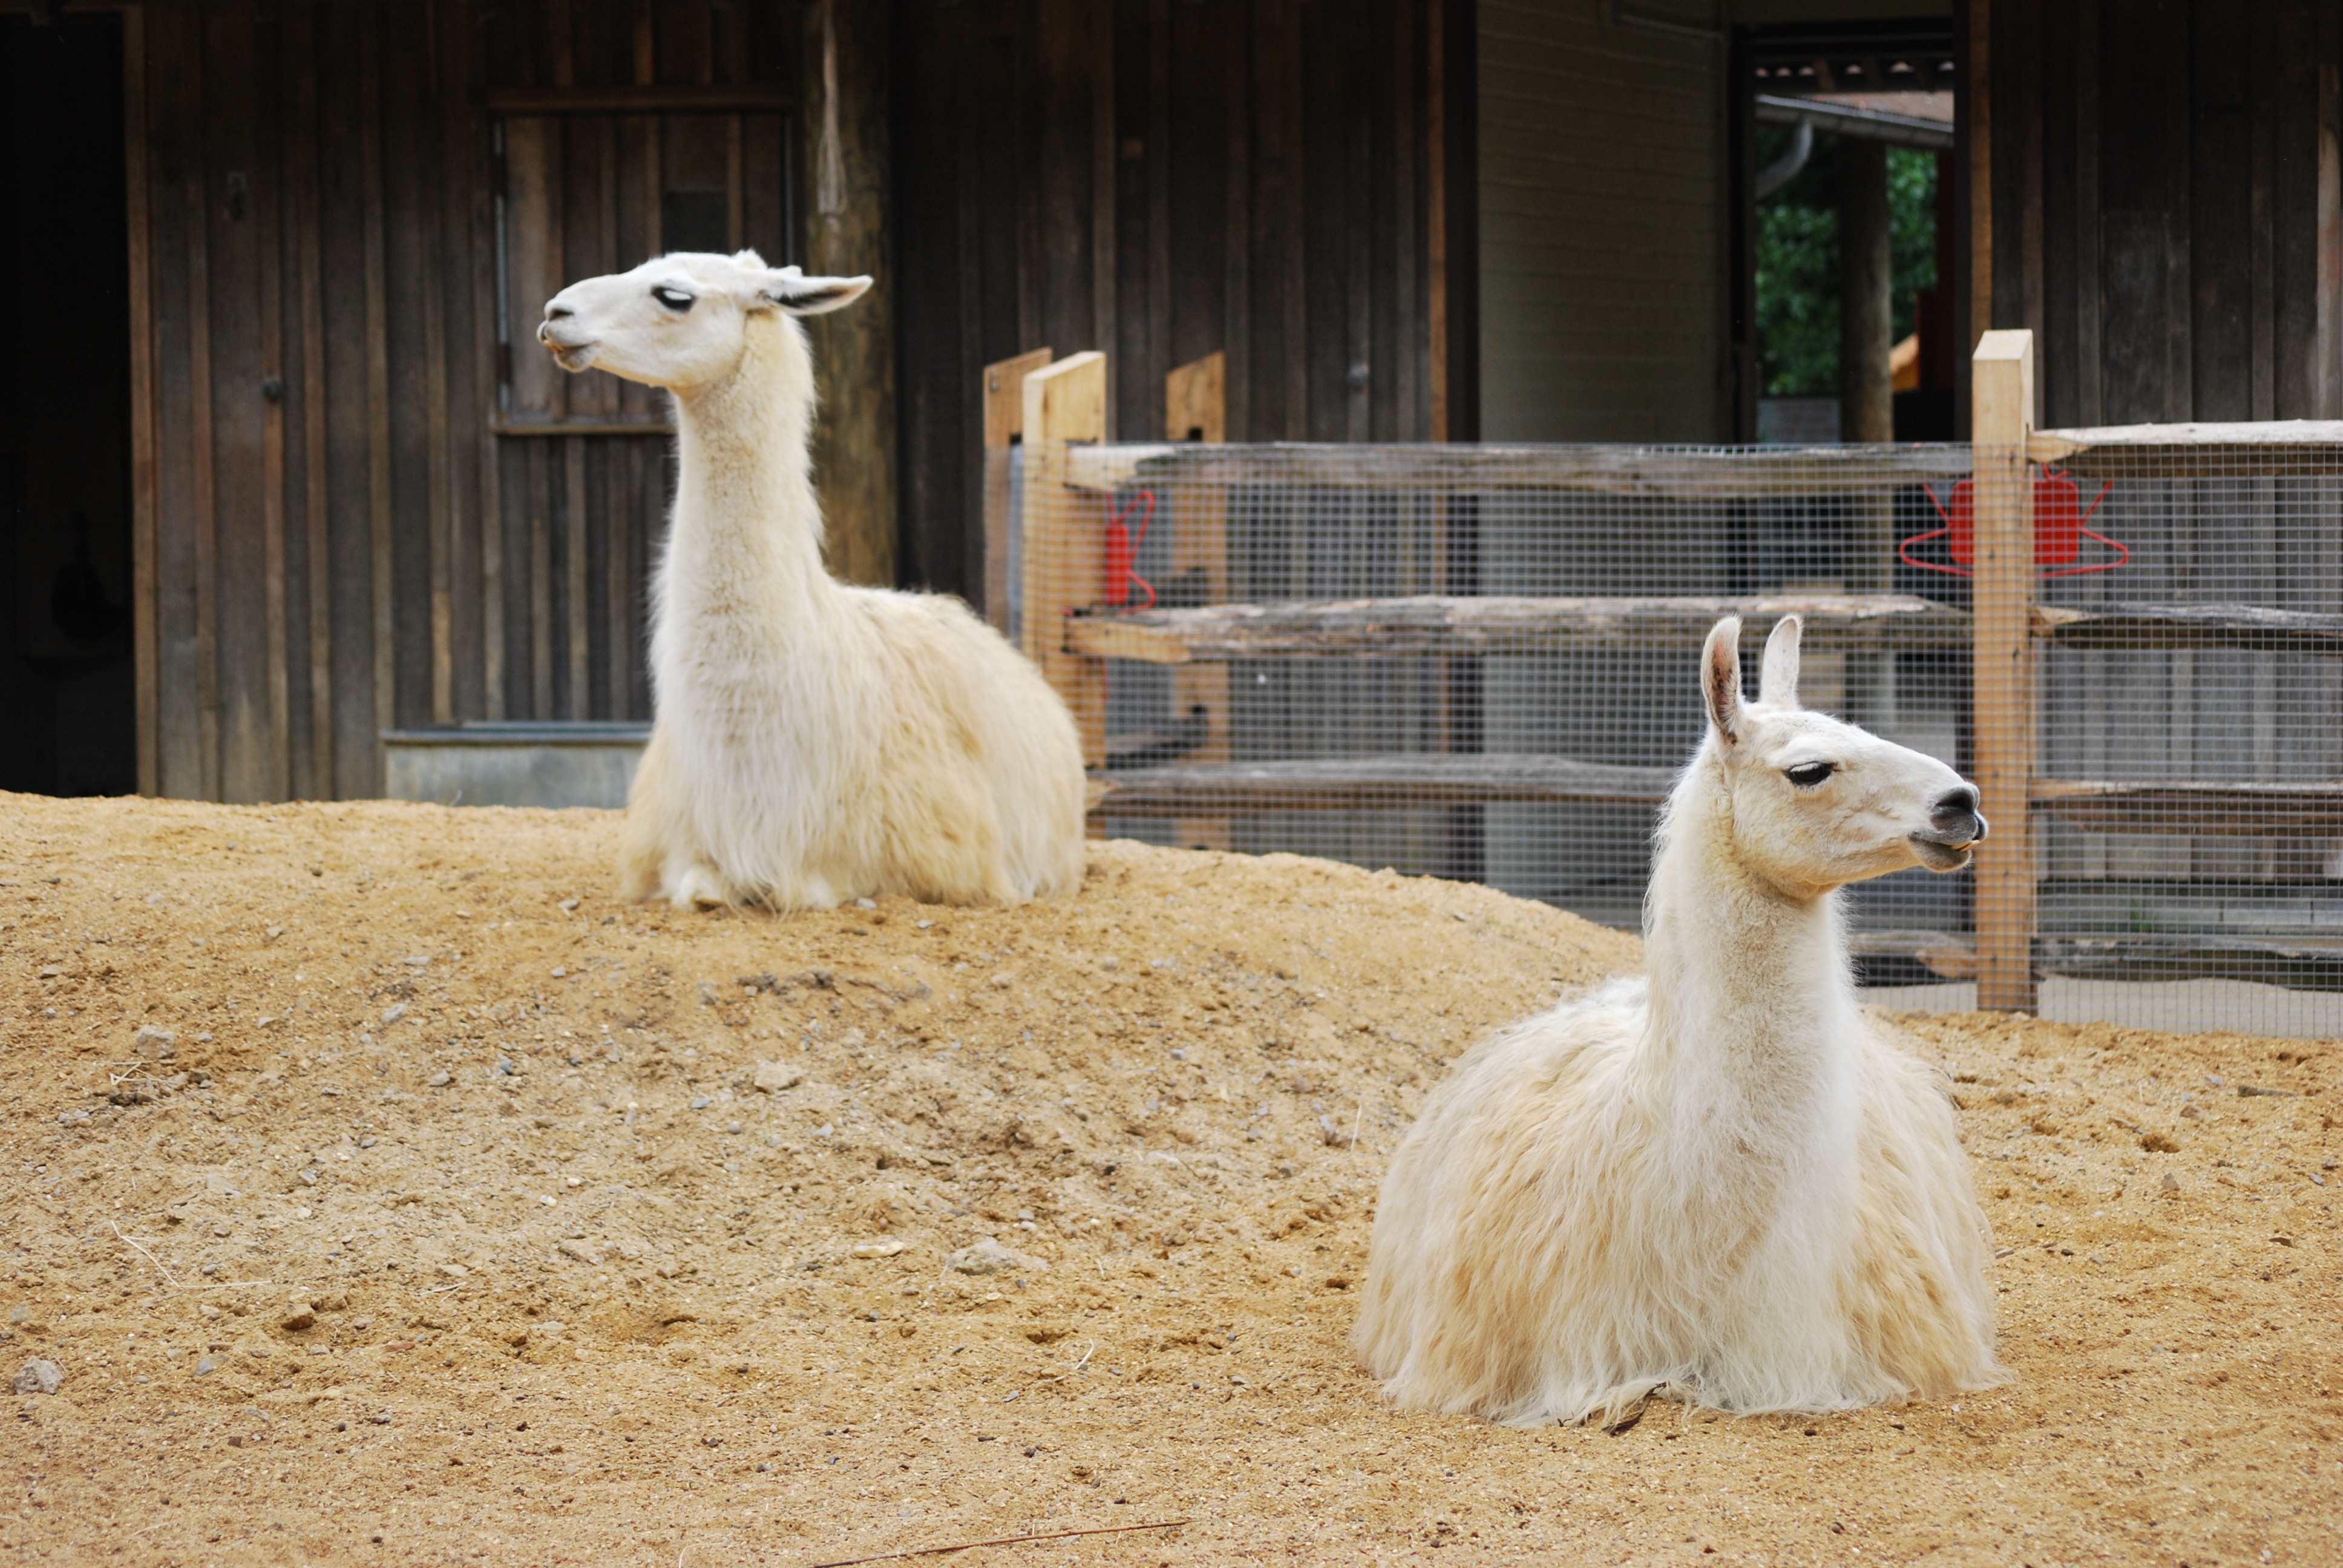
nature, animal, wildlife, wild, zoo, natural, park, mammal, fauna, llama, alpaca, vertebrate, camel like mammal